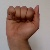
The image shows a hand gesture representing the letter 'A' in Indian Sign Language.